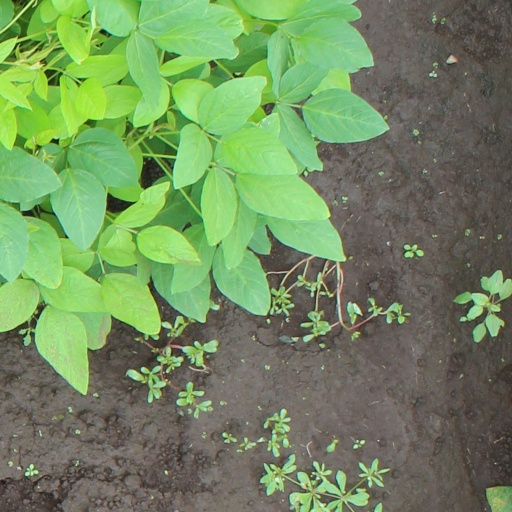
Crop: soybean